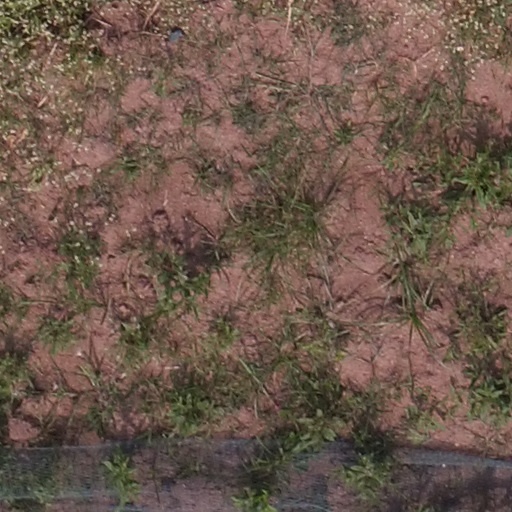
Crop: maize; corn